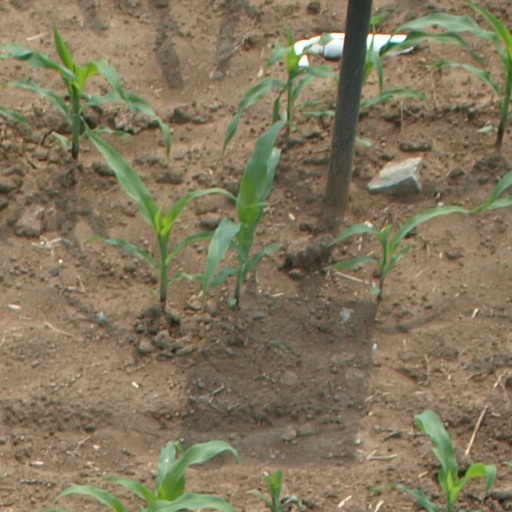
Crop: maize; corn